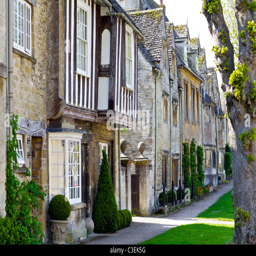
a city is a small town